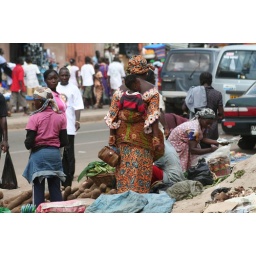
People in the street market in Kumasi